Taipower Building metro station

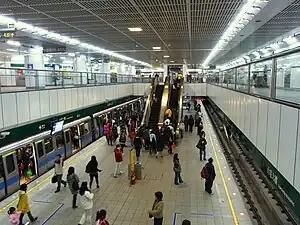
Platform

The Taipei Metro Taipower Building station is a station on the Xindian Line located on the border in Taipei, Taiwan.